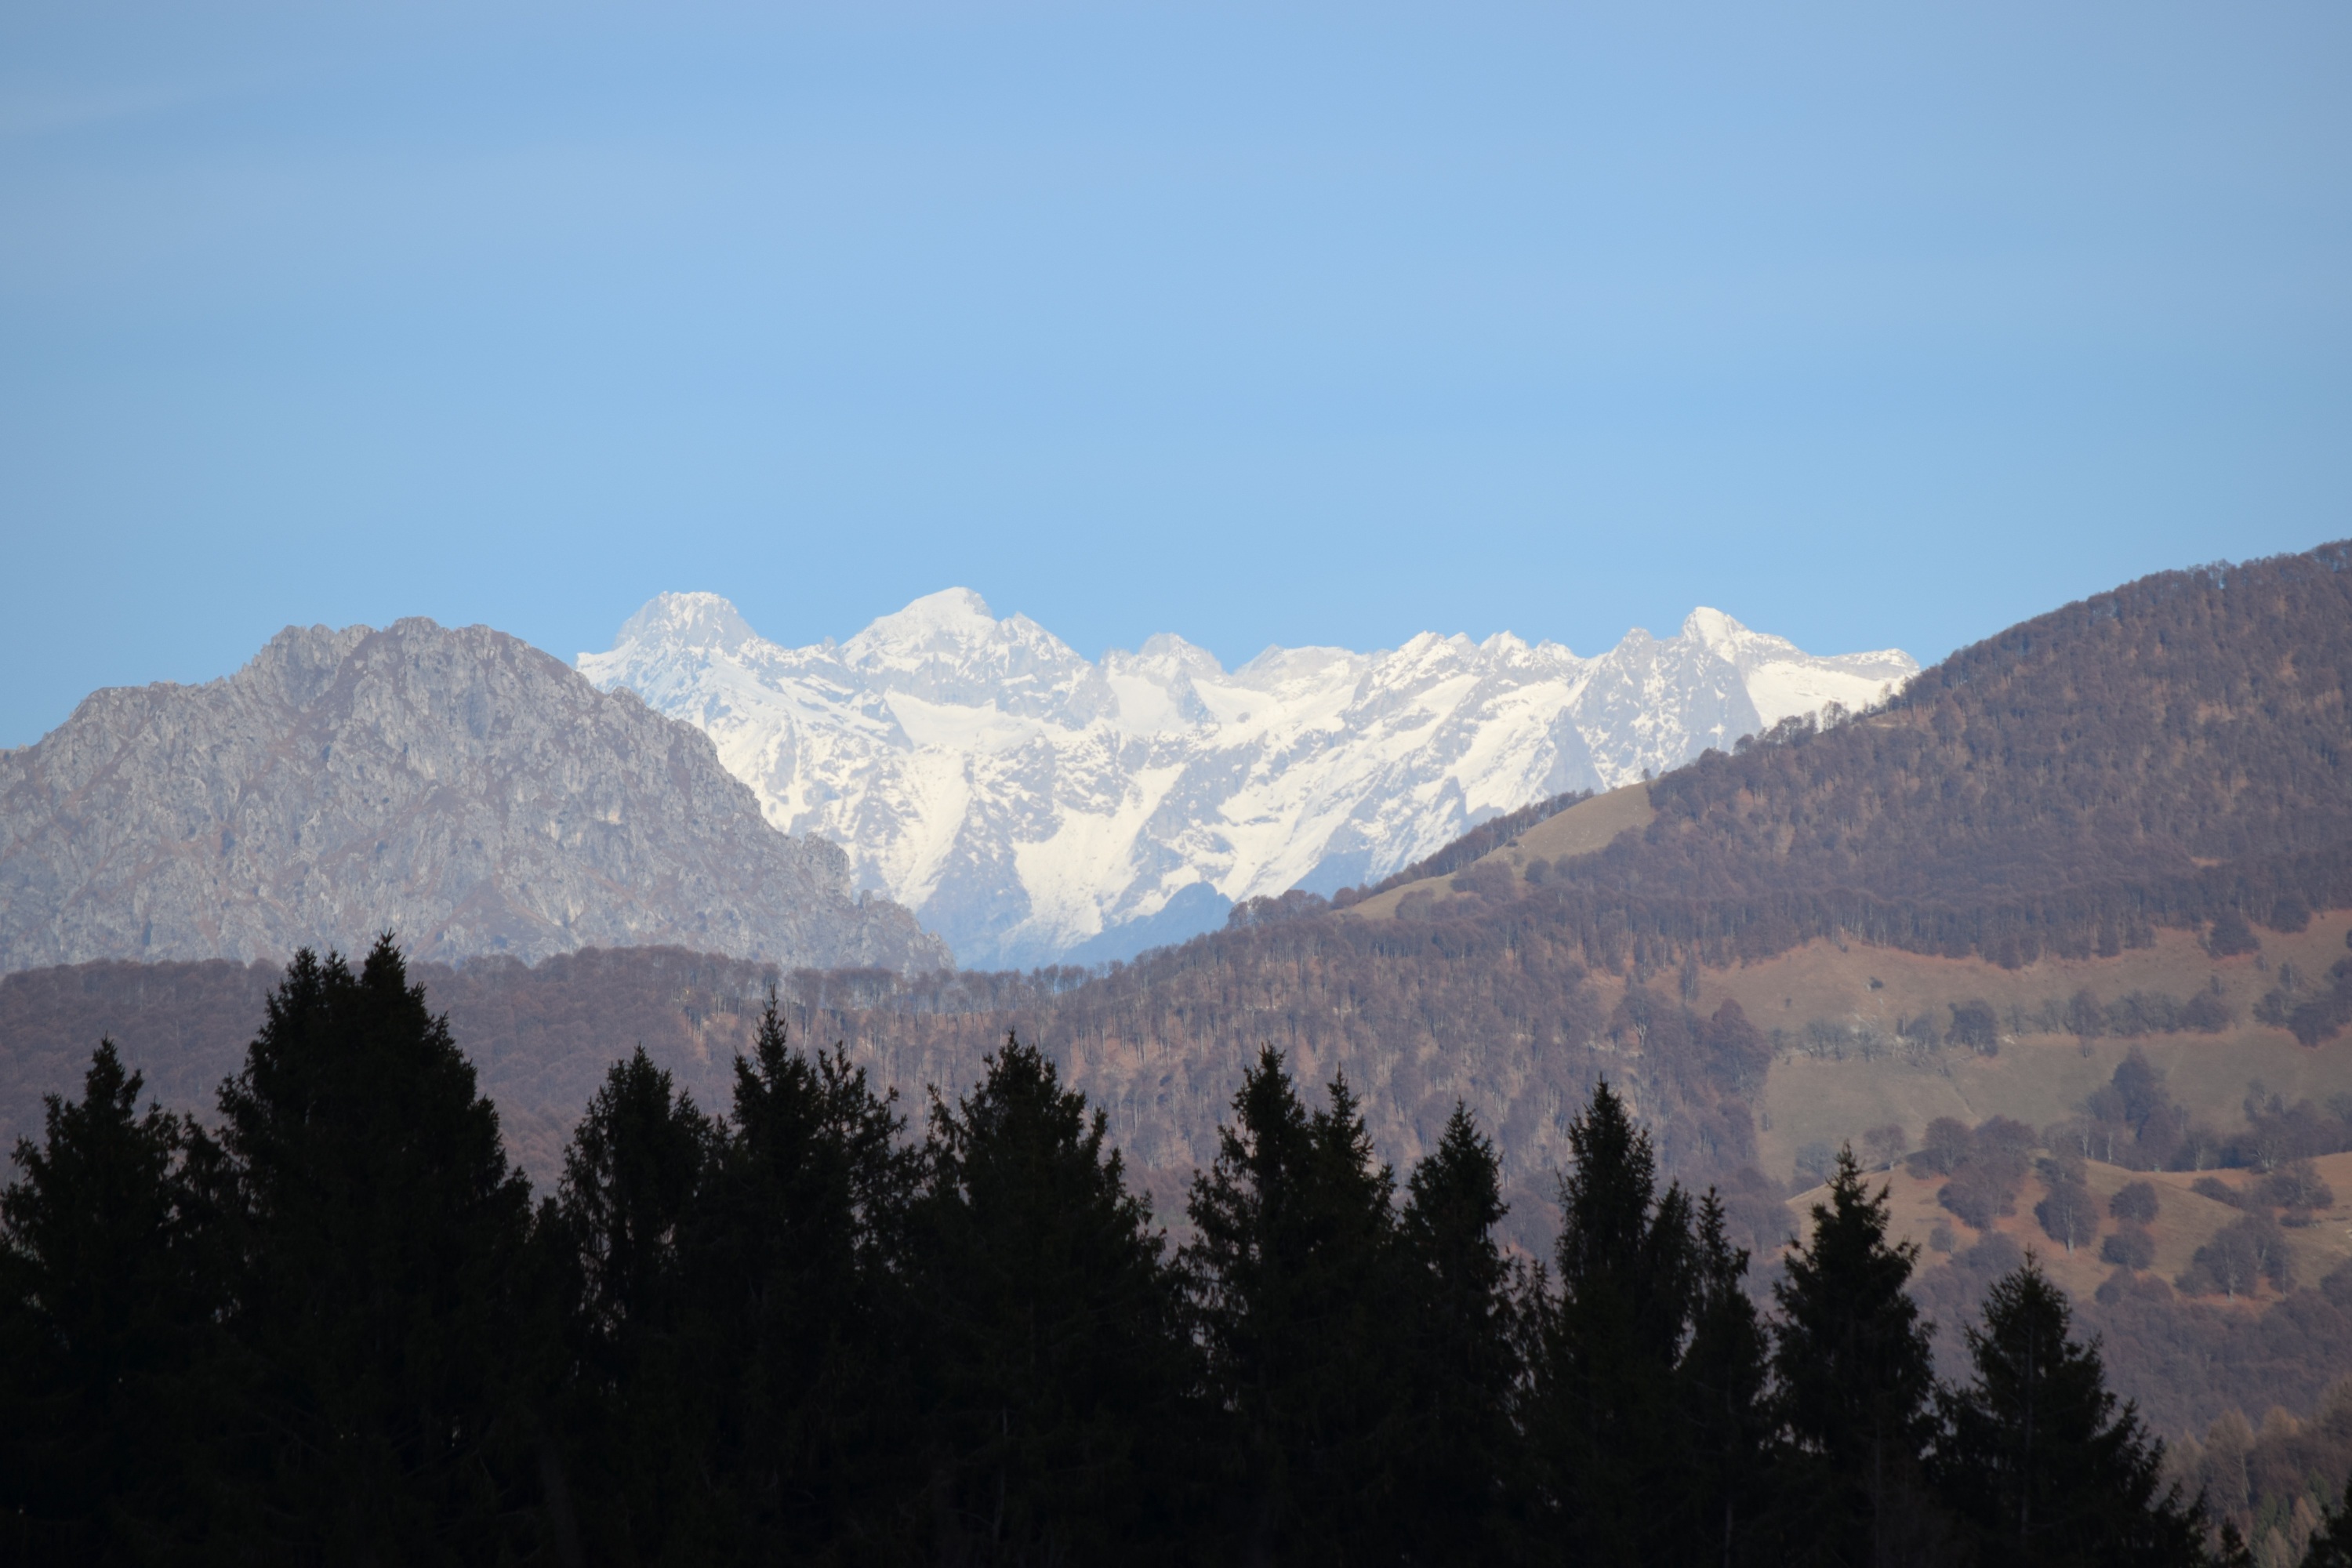
landscape, tree, nature, wilderness, mountain, snow, winter, cloud, hill, valley, mountain range, ridge, summit, trees, mountains, alps, plateau, landform, snowy mountain, the snow, geographical feature, atmospheric phenomenon, mountainous landforms